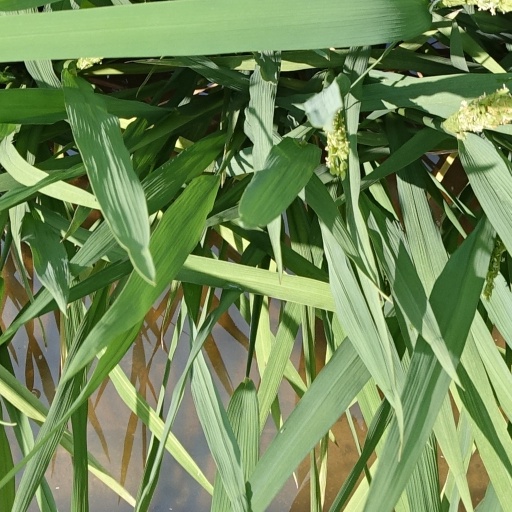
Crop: rice